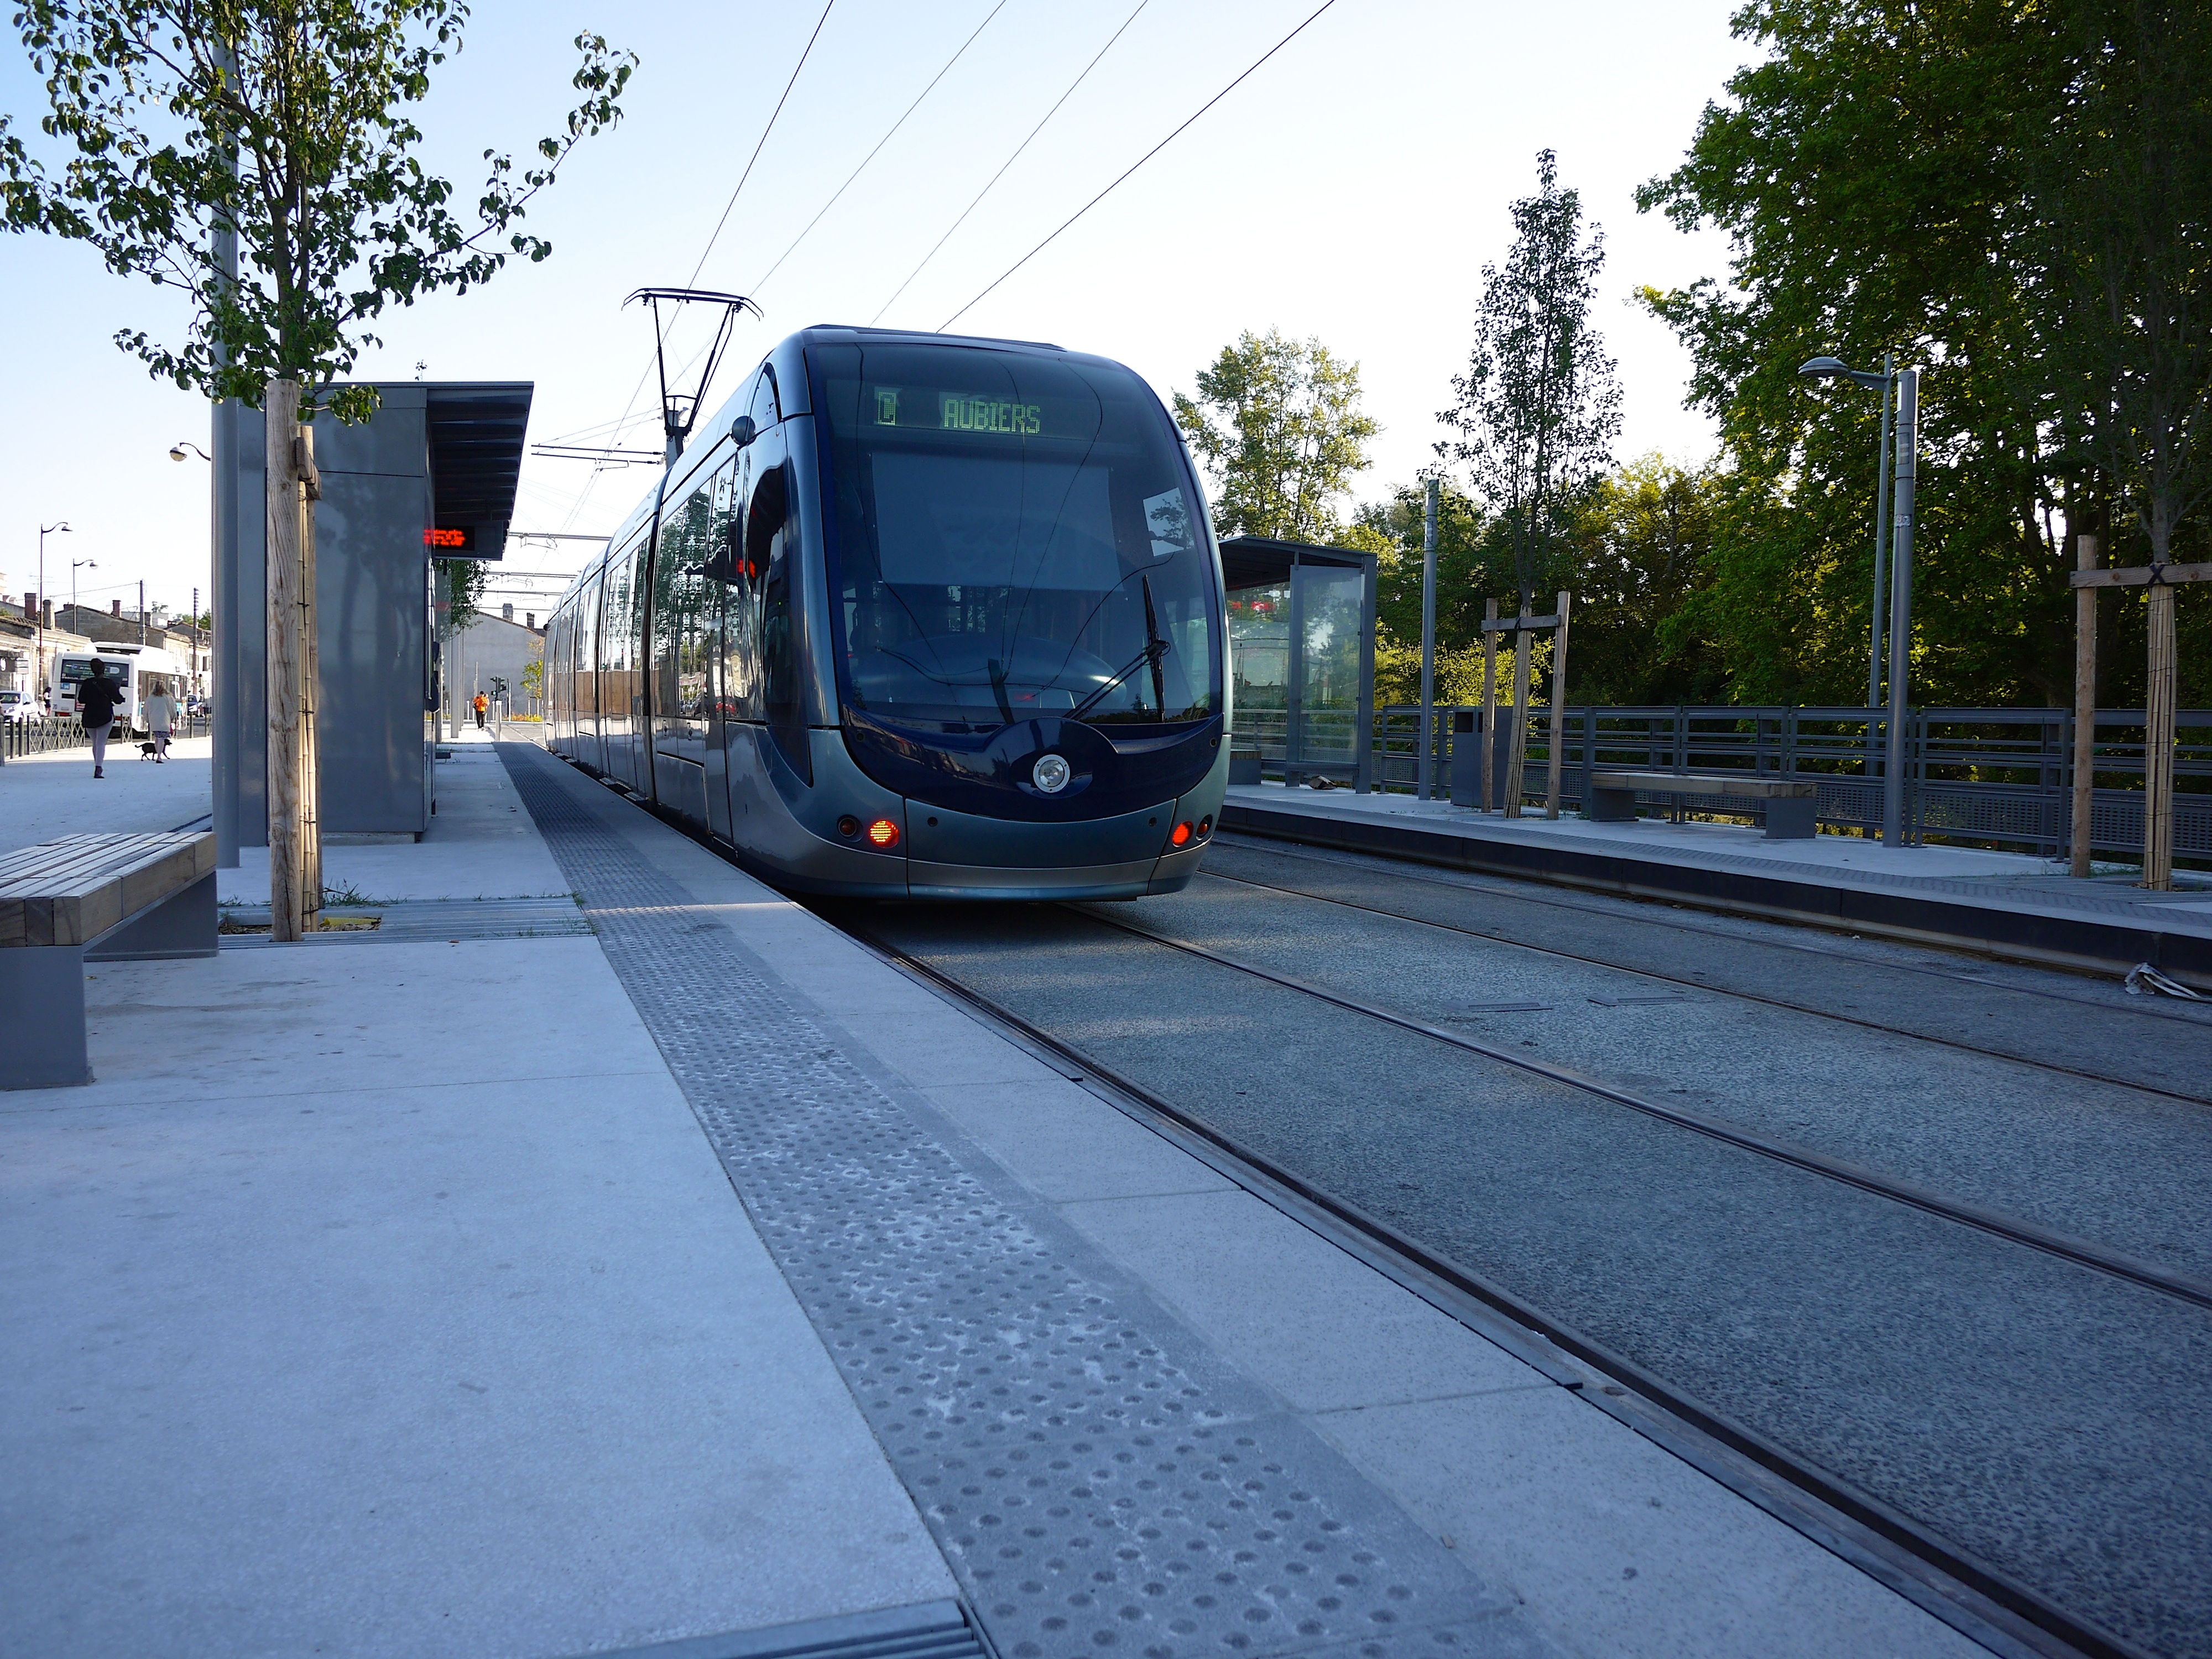
tram, transport, france, vehicle, station, lane, public transport, bordeaux, wharf, urban transport, land vehicle, rolling stock, metropolitan area